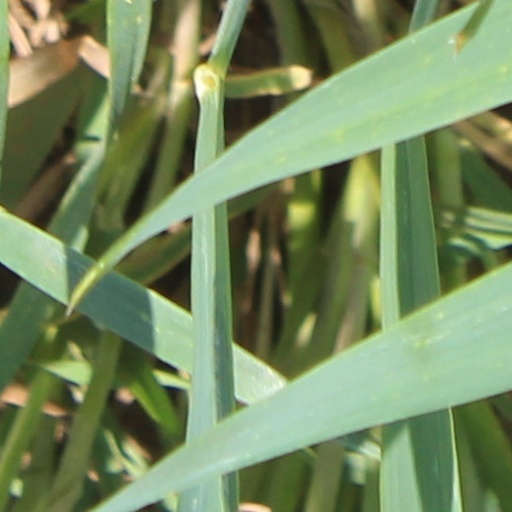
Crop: wheat